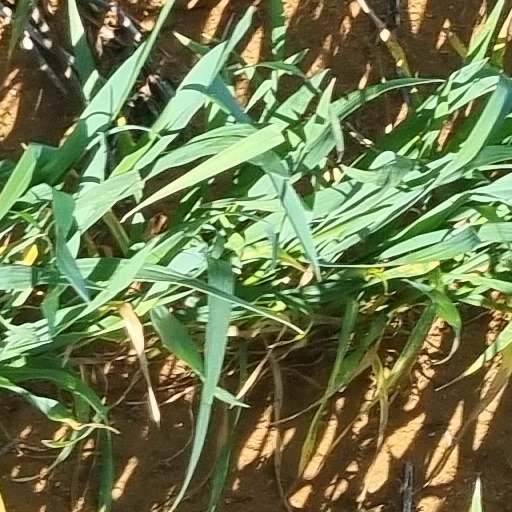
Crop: wheat